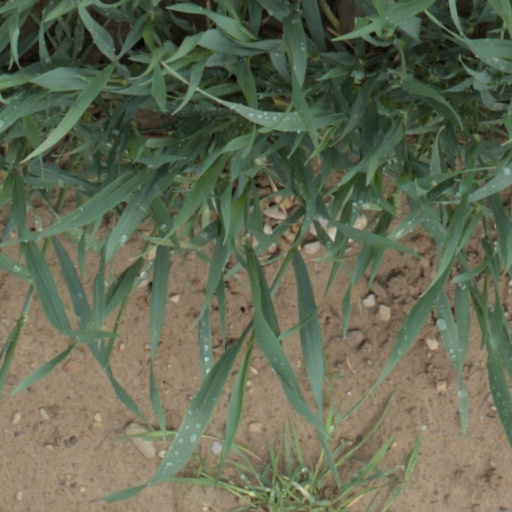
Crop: wheat